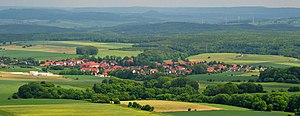
Jühnde
Udsigt over Jühnde fra Gaußturm. Til venstre i billedet ses byens biogasanlæg
Jühnde er en by og kommune i det centrale Tyskland, beliggende under Landkreis Göttingen, i den sydlige del af delstaten Niedersachsen. Kommunen er beliggende omkring 13 km sydvest for Göttingen og 13 km nordøst for Hann. Münden, ved foden af Hohen Hagen. Kommunen, med landsbyerne Jühnde og Barlissen, har godt 1.000 indbyggere, og er en del af amtet samtgemeinde Dransfeld.